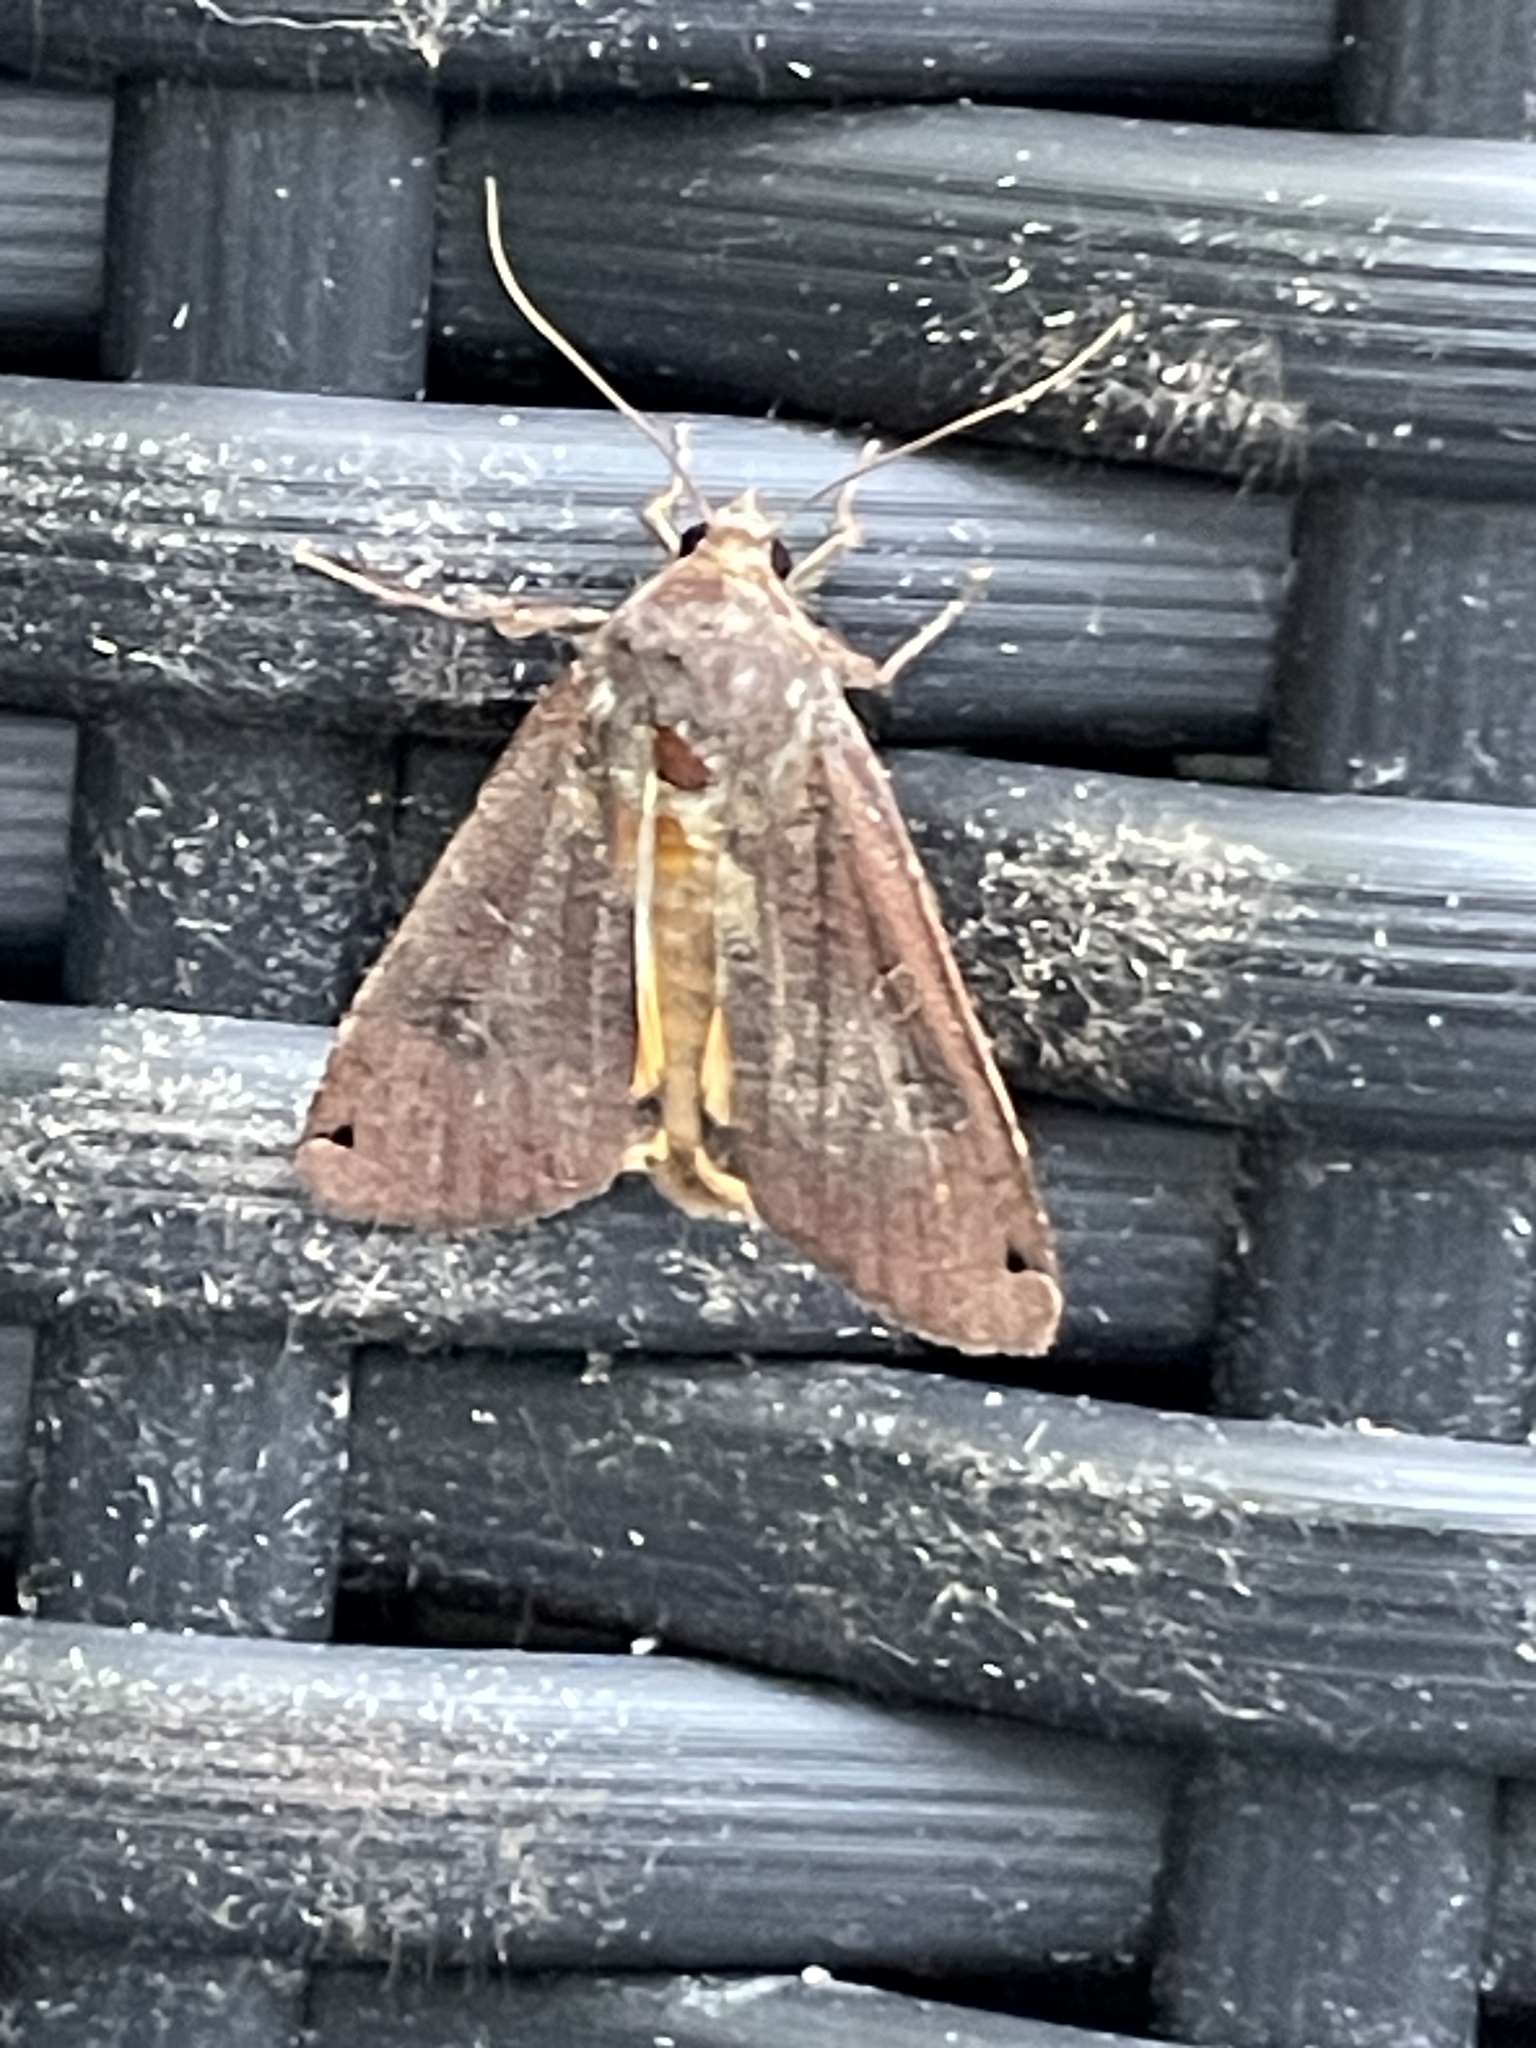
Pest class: cutworms